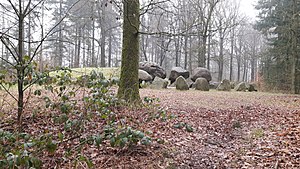
Drenthe / Historie
Papeloze Kerk: En stendysse nær Schoonoord.
Drenthe er en nederlandsk provins, beliggende i den nordøstlige del af Nederlandene.